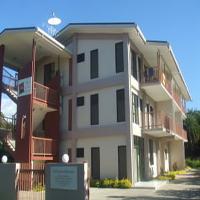
Weather: sun or clear